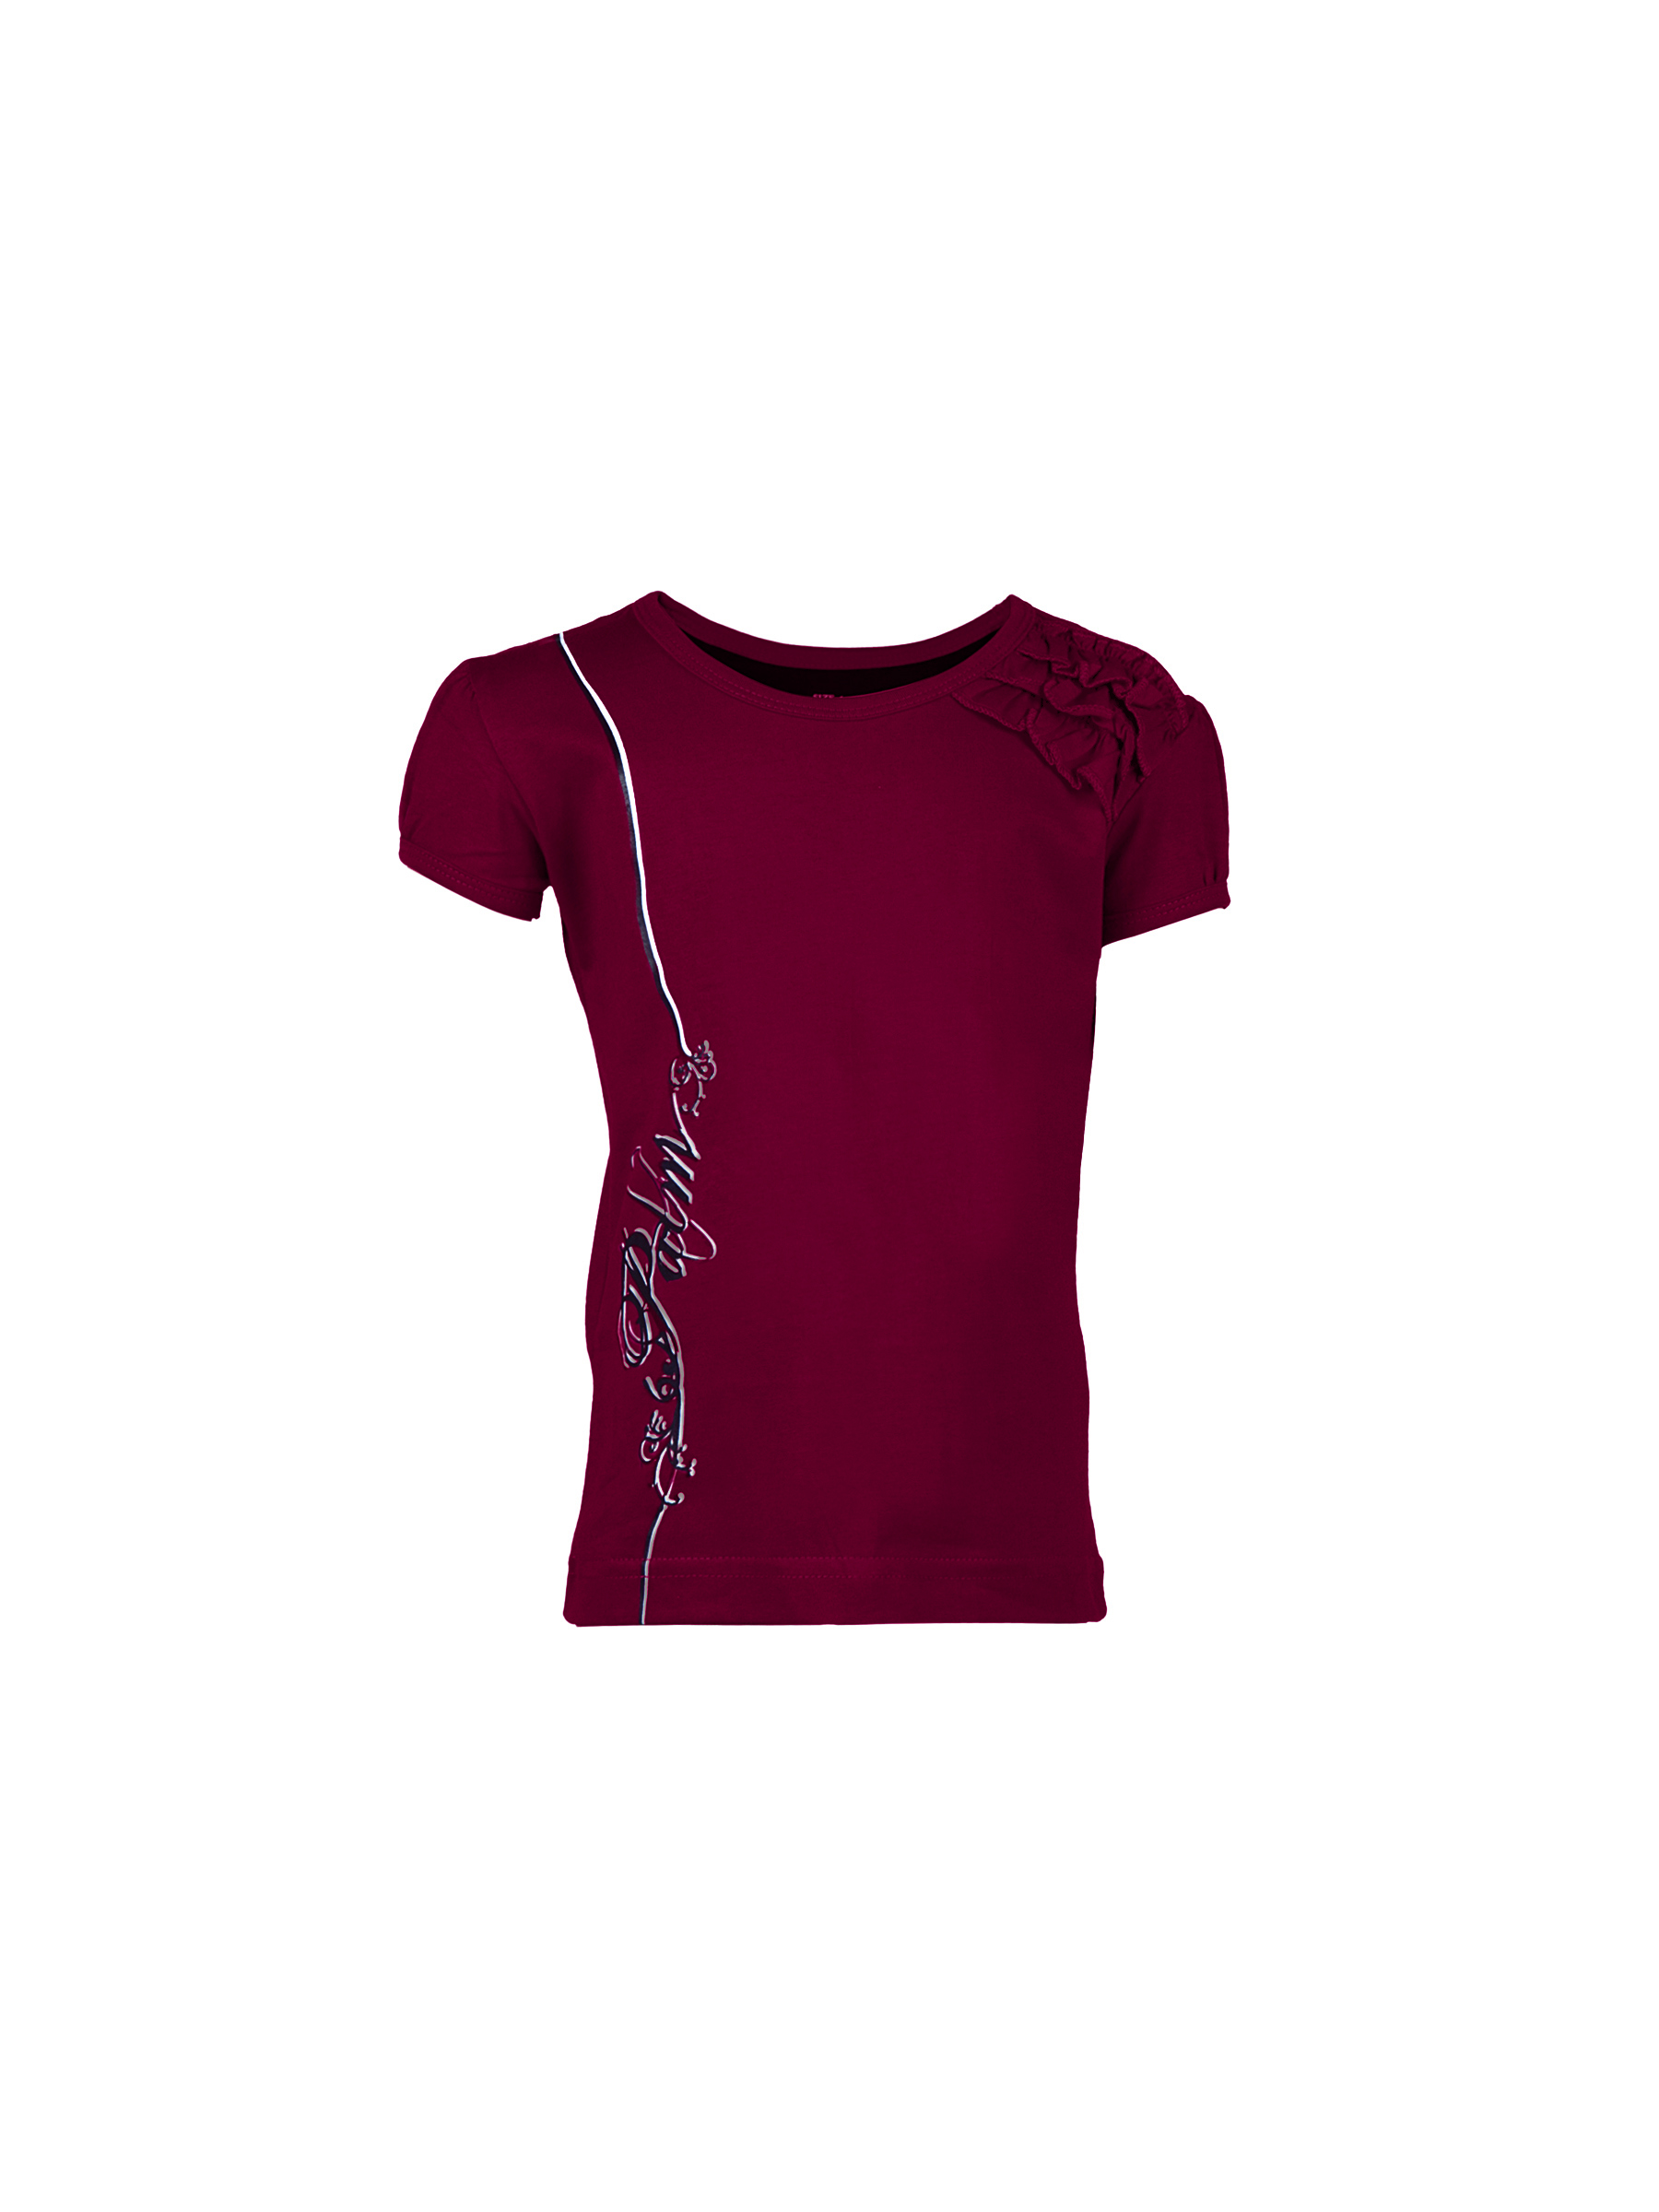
Palm Tree Kids Girls Printed Maroon Tops
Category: Apparel / Topwear / Tops
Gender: Women
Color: Maroon
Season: Fall 2011
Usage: Casual